William Henry Harrison

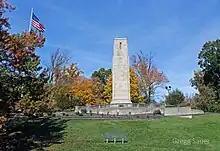
The William Henry Harrison Memorial in North Bend, Ohio

Harrison had been physically exhausted by the constant stream of office seekers and a demanding social schedule. He also frequently ignored the cold late-winter weather, often going out without wearing appropriate clothing, likely weakening his immune system. After delivering a two-hour inaugural address in the rain on March 4 without a hat or coat, Harrison continued to expose himself to the elements. Three weeks later on Wednesday, March 24, 1841, Harrison took his daily morning walk to local markets, again without a coat or hat. Despite being caught in a sudden rainstorm, he did not change his wet clothes upon return to the White House. On Friday, March 26, Harrison became ill with cold-like symptoms and sent for his doctor, Thomas Miller, though he told the doctor he felt better after having taken medication for "fatigue and mental anxiety". The next day, Saturday, the doctor was called again, and arrived to find Harrison in bed with a "severe chill", after taking another early morning walk. Miller applied mustard plaster to his stomach and gave him a mild laxative, and he felt better that afternoon. At 4:00 a.m. Sunday, March 28, Harrison developed severe pain in the side and the doctor initiated bloodletting; the procedure was terminated when there was a drop in his pulse rate. Miller also applied heated cups to the president's skin to enhance blood flow. The doctor then gave him castor oil and medicines to induce vomiting, and diagnosed him with pneumonia in the right lung. A team of doctors was called in Monday, March 29, and they confirmed right lower lobe pneumonia. Harrison was then administered laudanum, opium, and camphor, along with wine and brandy.